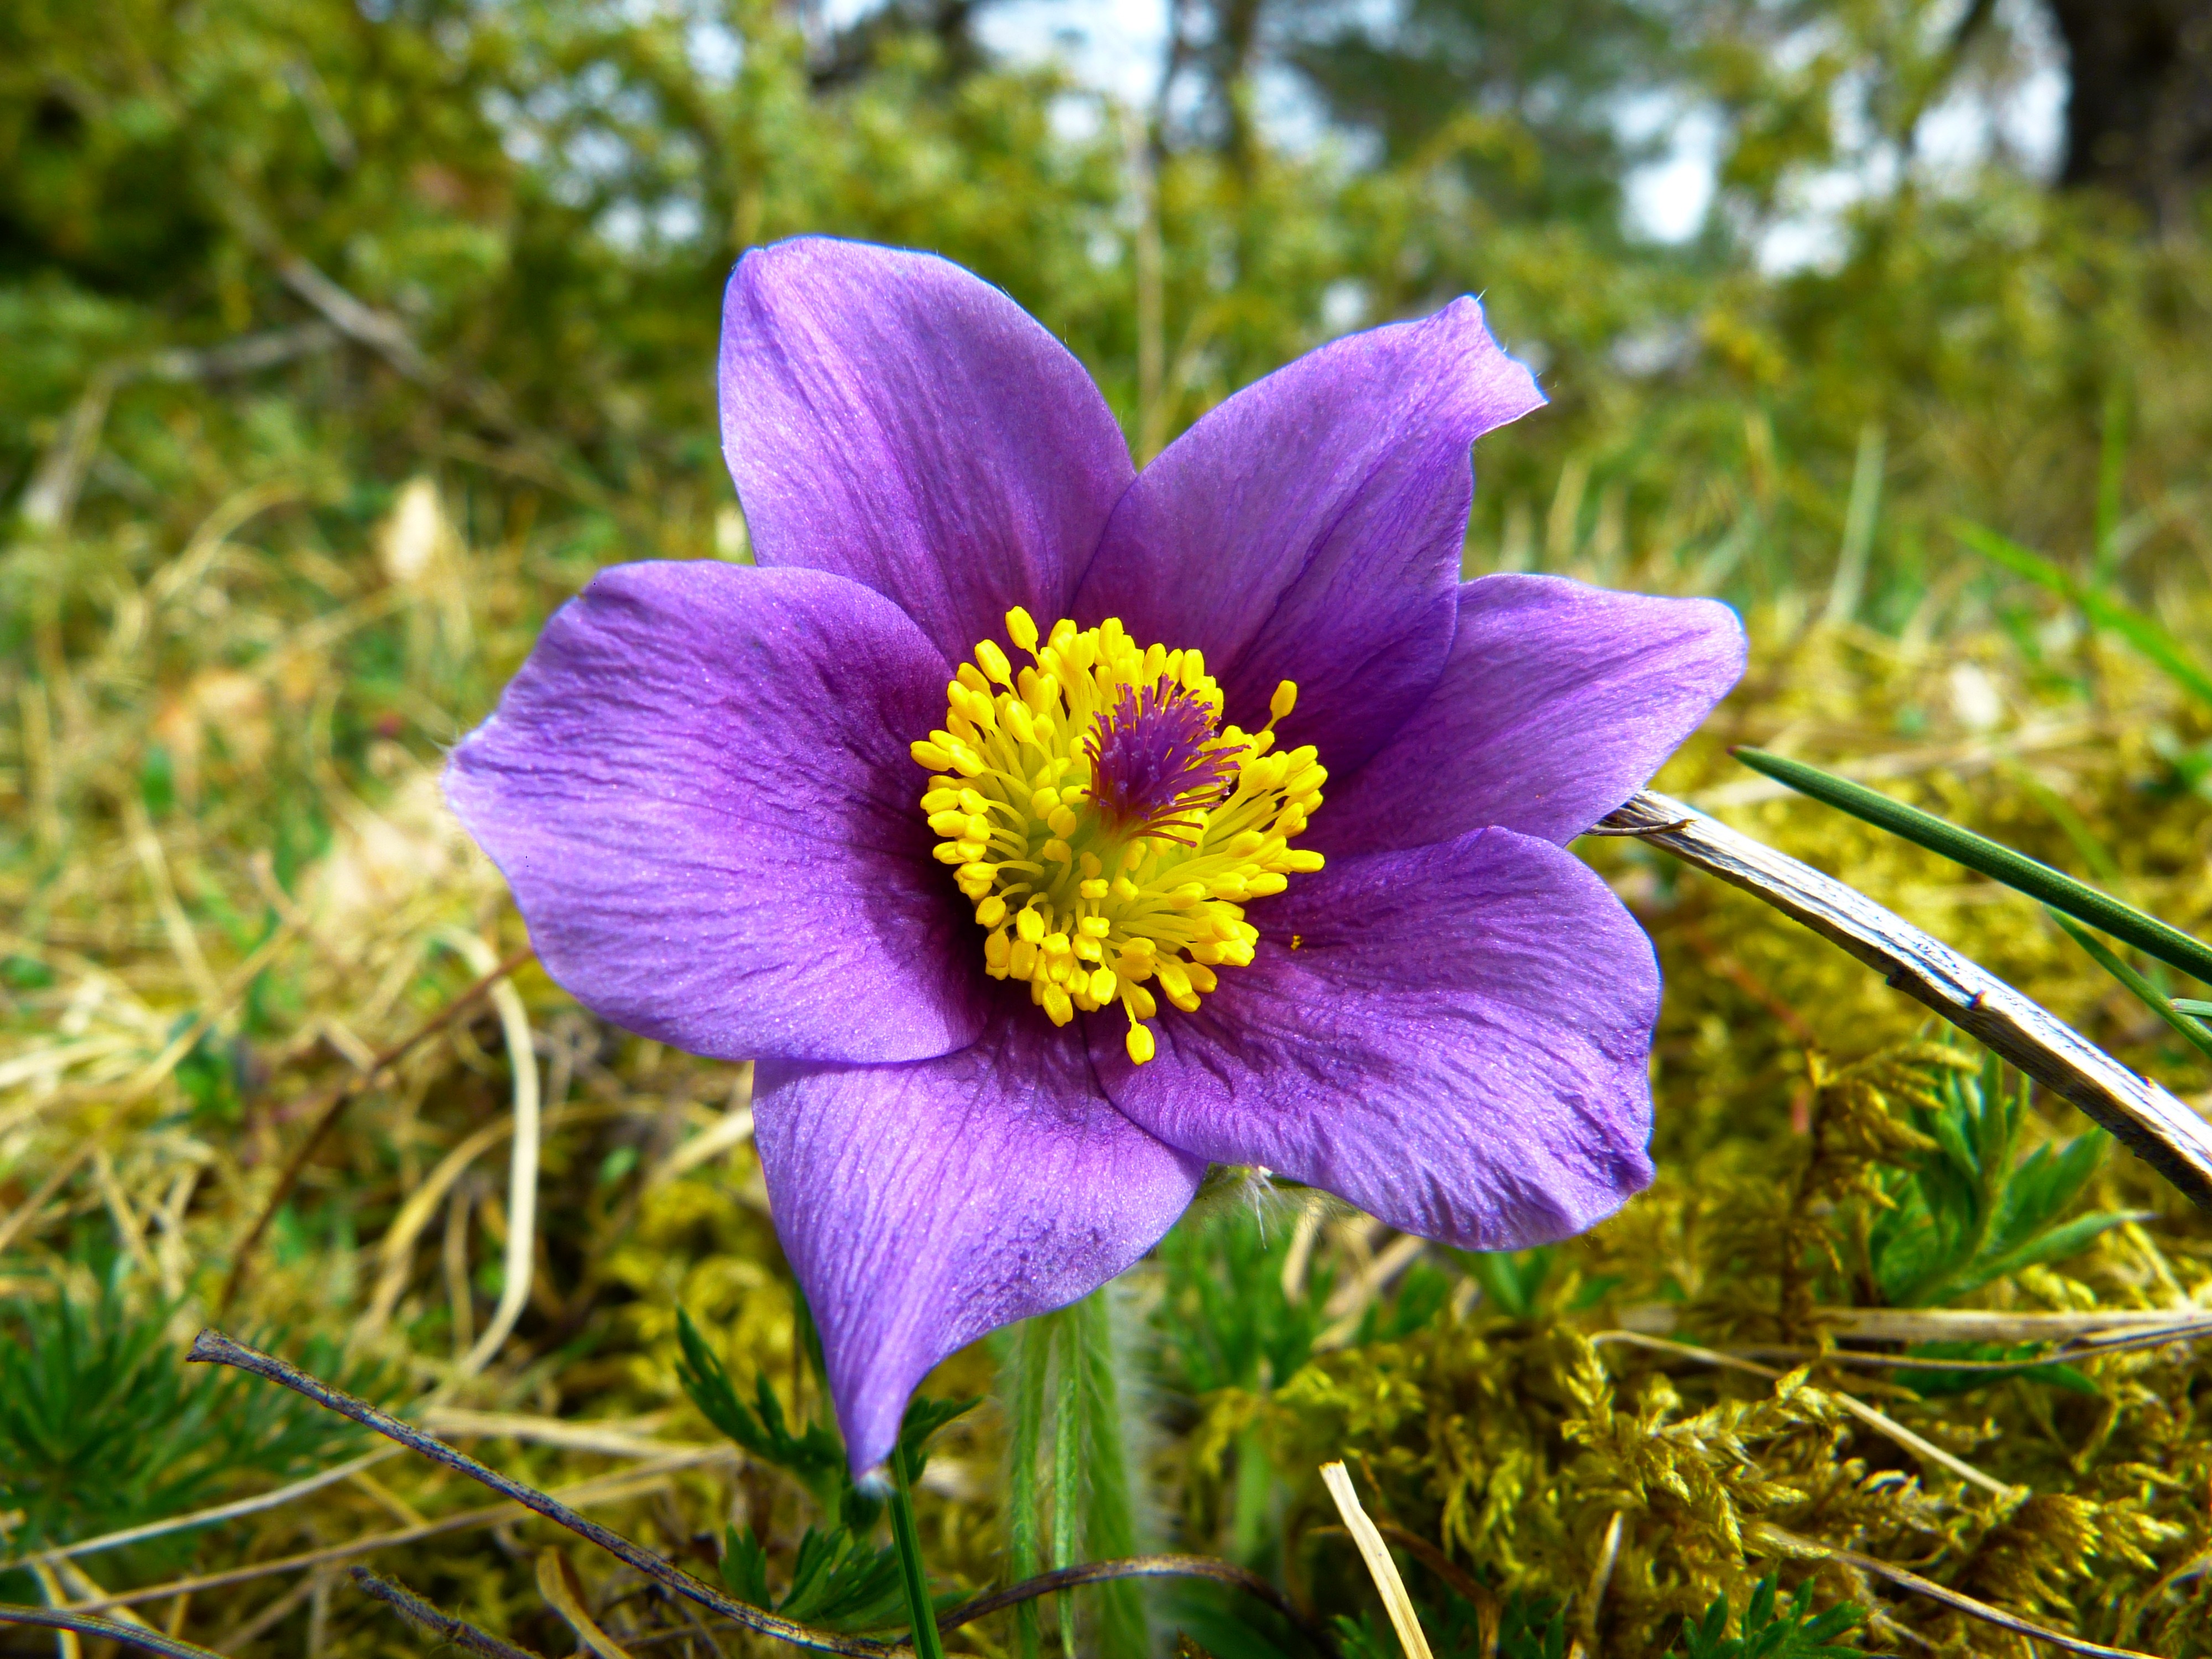
plant, meadow, flower, purple, petal, spring, botany, blue, flora, wildflower, crocus, macro photography, pasque flower, common pasque flower, dry plant, pulsatilla vulgaris, flowering plant, hahnenfu gew chs, land plant